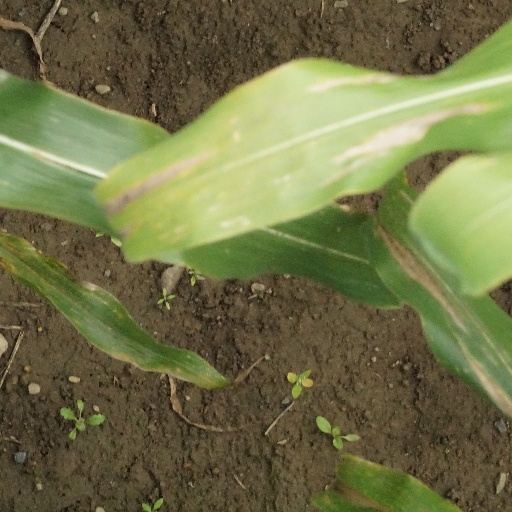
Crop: maize; corn